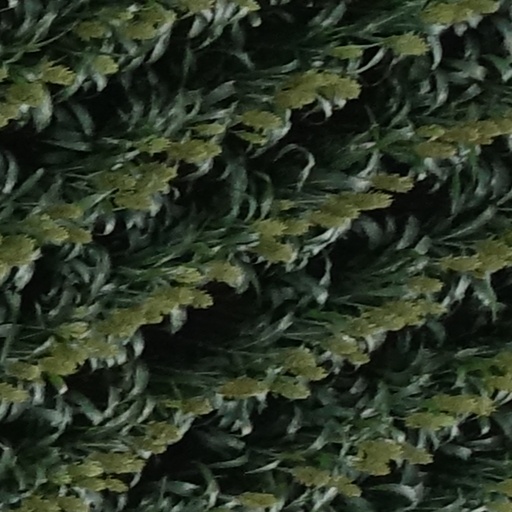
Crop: sorghum